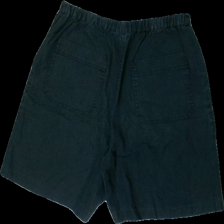
View: back
Type: Shorts
Category: Ladies
Brand: Not in the list
Brand text on label: Woman
Colors: Black
Material: 100% cotton
Cut: Regular
Size: 42
Season: Summer
Smell: Minor
Price range: 50-100
Recommended usage: Reuse